M829

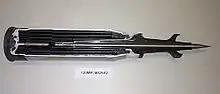
M829A2 cross-section

The next generation ammunition, called 120 mm APFSDS-T M829A2, entered service in 1994. It was the U.S. immediate response to testing done to T-72 fitted with Kontakt-5, showing it was immune to the DU penetrators of M829 APFSDS, fired by the 120 mm guns of the US M1 Abrams tanks, which are among the most formidable of current tank gun projectiles. It is a technology improvement over the M829A1. Designed to "Brute force" through the ERA. The new ammunition's performance gains, while classified, result from several new features. These include a special manufacturing process that improves the structural quality of the depleted uranium penetrator. This, the use of new composites for the sabot, and a new propellant provide superior penetrator performance. Combined, these features increase the muzzle velocity of the M829A2 to approximately 100 m/s greater than the M829A1's (up to approximately 1,675 m/s) while operating at slightly lower pressure. The projectile's length is 780 mm, its mass 9 kg.